Howard Stark

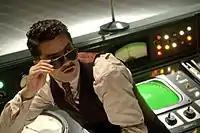
Dominic Cooper as Howard Stark in the film ""

Howard Stark appears in media set in the Marvel Cinematic Universe, primarily portrayed by John Slattery and Dominic Cooper. This version contributed to the Arc Reactor's creation and co-founded S.H.I.E.L.D. before he was killed by Hydra, with his death being covered up as a car accident.